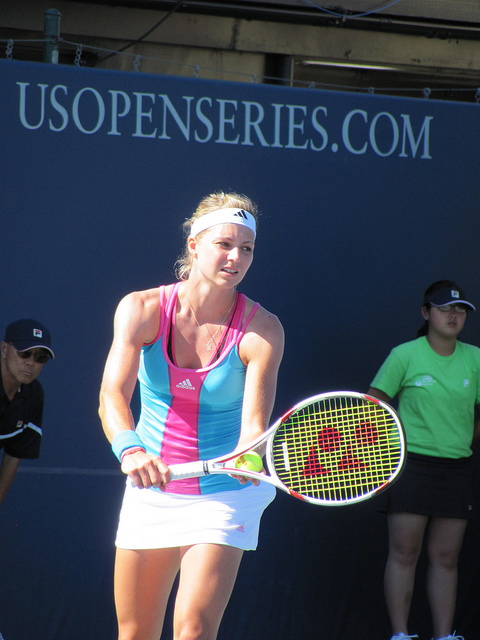
một nữ vận động viên tennis đang cầm vợt và quả bóng